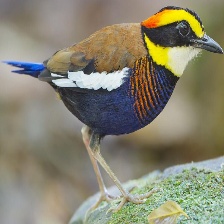
Species: BANDED PITA
Scientific name: HYDRORNIS GUAJANA